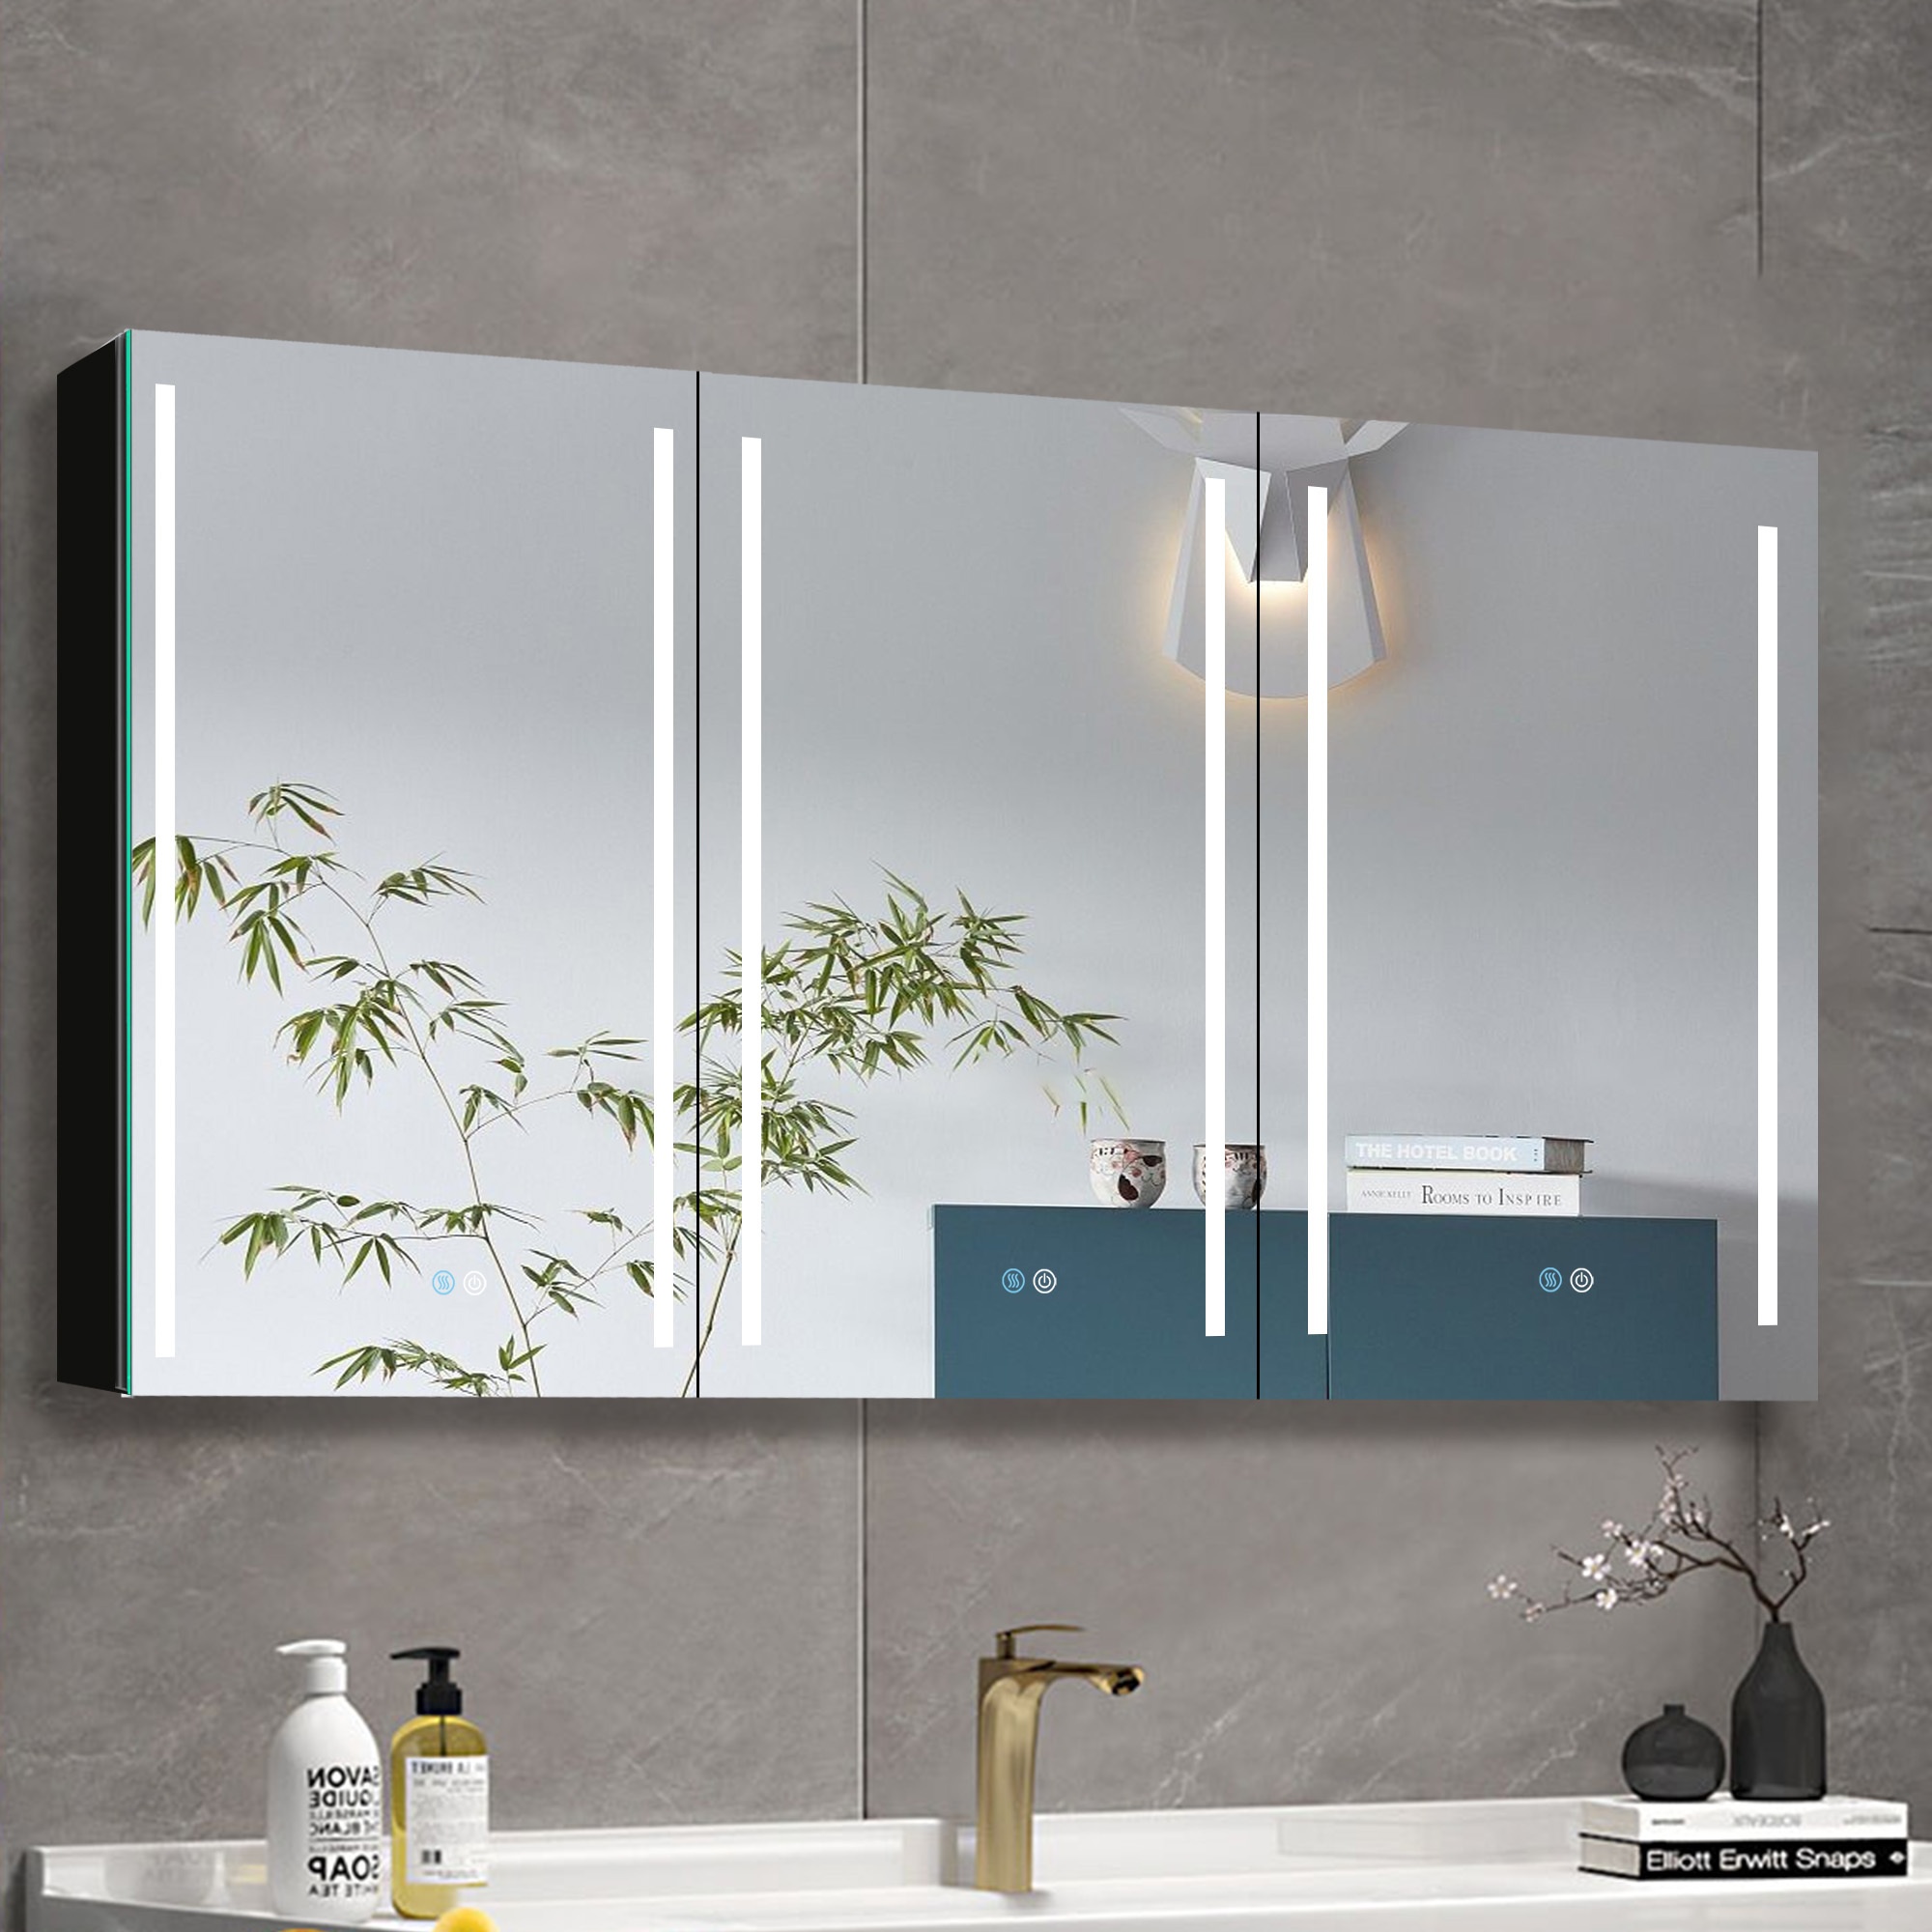
60X30 Inch Led Bathroom Medicine Cabinet Surface Mount Double Door Lighted Medicine Cabinet, Medicine Cabinets For Bathroom With Mirror Defogging, Dimmer Black Black Modern Aluminium
Name: 60x30 Inch Led Bathroom Medicine Cabinet Surface Mount Double Door Lighted Medicine Cabinet, Medicine Cabinets for Bathroom with Mirror Defogging, Dimmer Black Characteristics: Materials: 1. Aluminum frame (Aluminium); 2. Two 8cm thick glass shelves (Glass Shelf); 3. 3 large double-sided mirror cabinet door 4. Buffer door hinge; 5. 2 large cabinet door is opened on the left,1 large cabinet door is opened on the right. 1. 3 color temperature, dimmable led with long press to adjust the brightness. Lighted medicine cabinet can be adjusted from 10% to 100% brightness to match your preferences. The led medicine cabinet 3000k-6400k Three-color and stepless color temperature adjustment satisfy your desire. 2. Defogging and Ip44 waterproof. Our medicine cabinet newly developed technology enables mirror surface close to 40c in a short period of time to achieve a faster and safer defogging effect. The defogging automatically turns off while the light is off. Ip44 rated waterproof aluminum frame medicine cabinet provide better durability and safety in your bathroom. 3. Anti Fog & Touch Screen Control-This 60 inch lighted medicine cabinet for bathroom has a built-in defogging function,just touch the anti-fog sensor,the defogging function will be actived, and it will start to remove the water droplets after 5 minutes.You can touch the smart button of the led medicine cabinet mirror to turn on the light or defogging function, and even the touch of wet hands can respond quickly. 4.Waterproof & Rust-free Aluminum-This medicine cabinets is made of high-quality aluminum, which is strong and durable. It can last for years usage without deforming. Thanks to this aluminum material, this lighted medicine cabinet is waterproof and rust free, never worrying about your medicine cabinet long time in the wet bathroom. 5.Support Wall Switch & Lighting Memory Function-Medicine cabinet with lights is hard wired power supply, which allows you one key control the medicine cabinet light on/off via wall switch. This lighted medicine cabinet has a memory function. When you turn on the wall switch, the bathroom medicine cabinet with mirror will be in your previous lighting color and brightness setting mode. It will save your time. 6.Spacious Storage-Thanks to the interior space of medicine cabinets with adjustable shelves, this lighted medicine cabinet allows for storage all size of your bathroom items flexibly. And this medicine cabinet supply you with plenty of space for more and orderly storage. Say good-bye to mess with this medicine cabinets for bathroom with mirror. 7.Mute Slow Close Hinge-The Led medicine cabinet 60 inch use high quality mute slow close hinge. No need worrying about the noise disturbing your sleeping families When you open/close the door of lighted medicine cabinet at night. This medicine cabinet supports up to 110 degree door swing, which is more easier and convenient to store/take out items. Category: Bathroom Mirrors Is a Combo Item: True Is This Item Customized: No Lithium Battery Contained: No Assembled Length: 60.00(in) Assembled Width: 6.00(in) Assembled Height: 30.00(in) Assembled Weight: 116.40(lb) Attached Files: See File From Here. Main Color: Black Product Style: Modern Main Material: Aluminium This Item Comes in 2 Packages: Package (1): Weight: 39.98 lb / 18.13 kg - Dimensions: 35.6 in x 23.6 in x 11 in - Dimensions (Metric): 90.42 cm x 59.94 cm x 27.94 cm - Quantity: 2 Package (2): Weight: 39.98 lb / 18.13 kg - Dimensions: 35.6 in x 23.6 in x 11 in - Dimensions (Metric): 90.42 cm x 59.94 cm x 27.94 cm - Quantity: 1
Brand: w995 bestgo
Category: Home & Garden > Bathroom Accessories > Medicine Cabinets